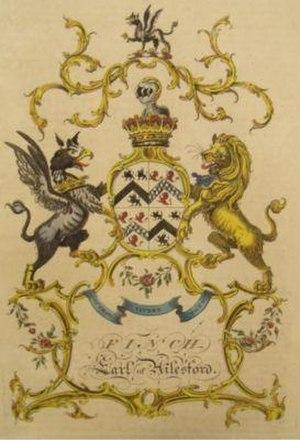
Heneage Finch, 3ᵉ comte d'Aylesford, titré Lord Guernesey entre 1719 et 1757, est un homme politique britannique.